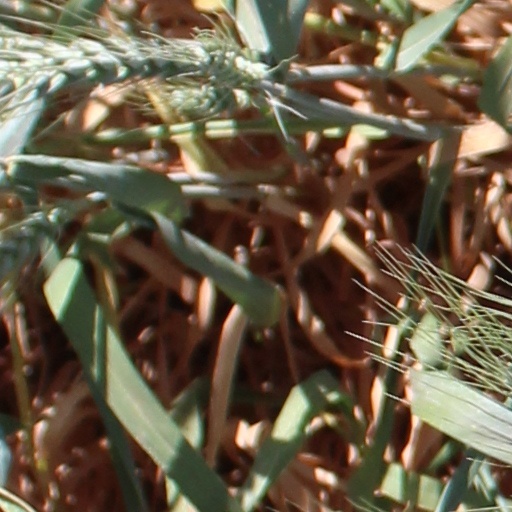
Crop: wheat